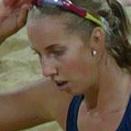
Age: 22